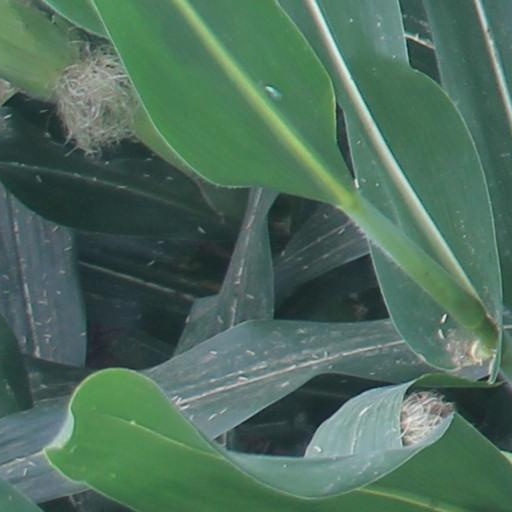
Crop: maize; corn